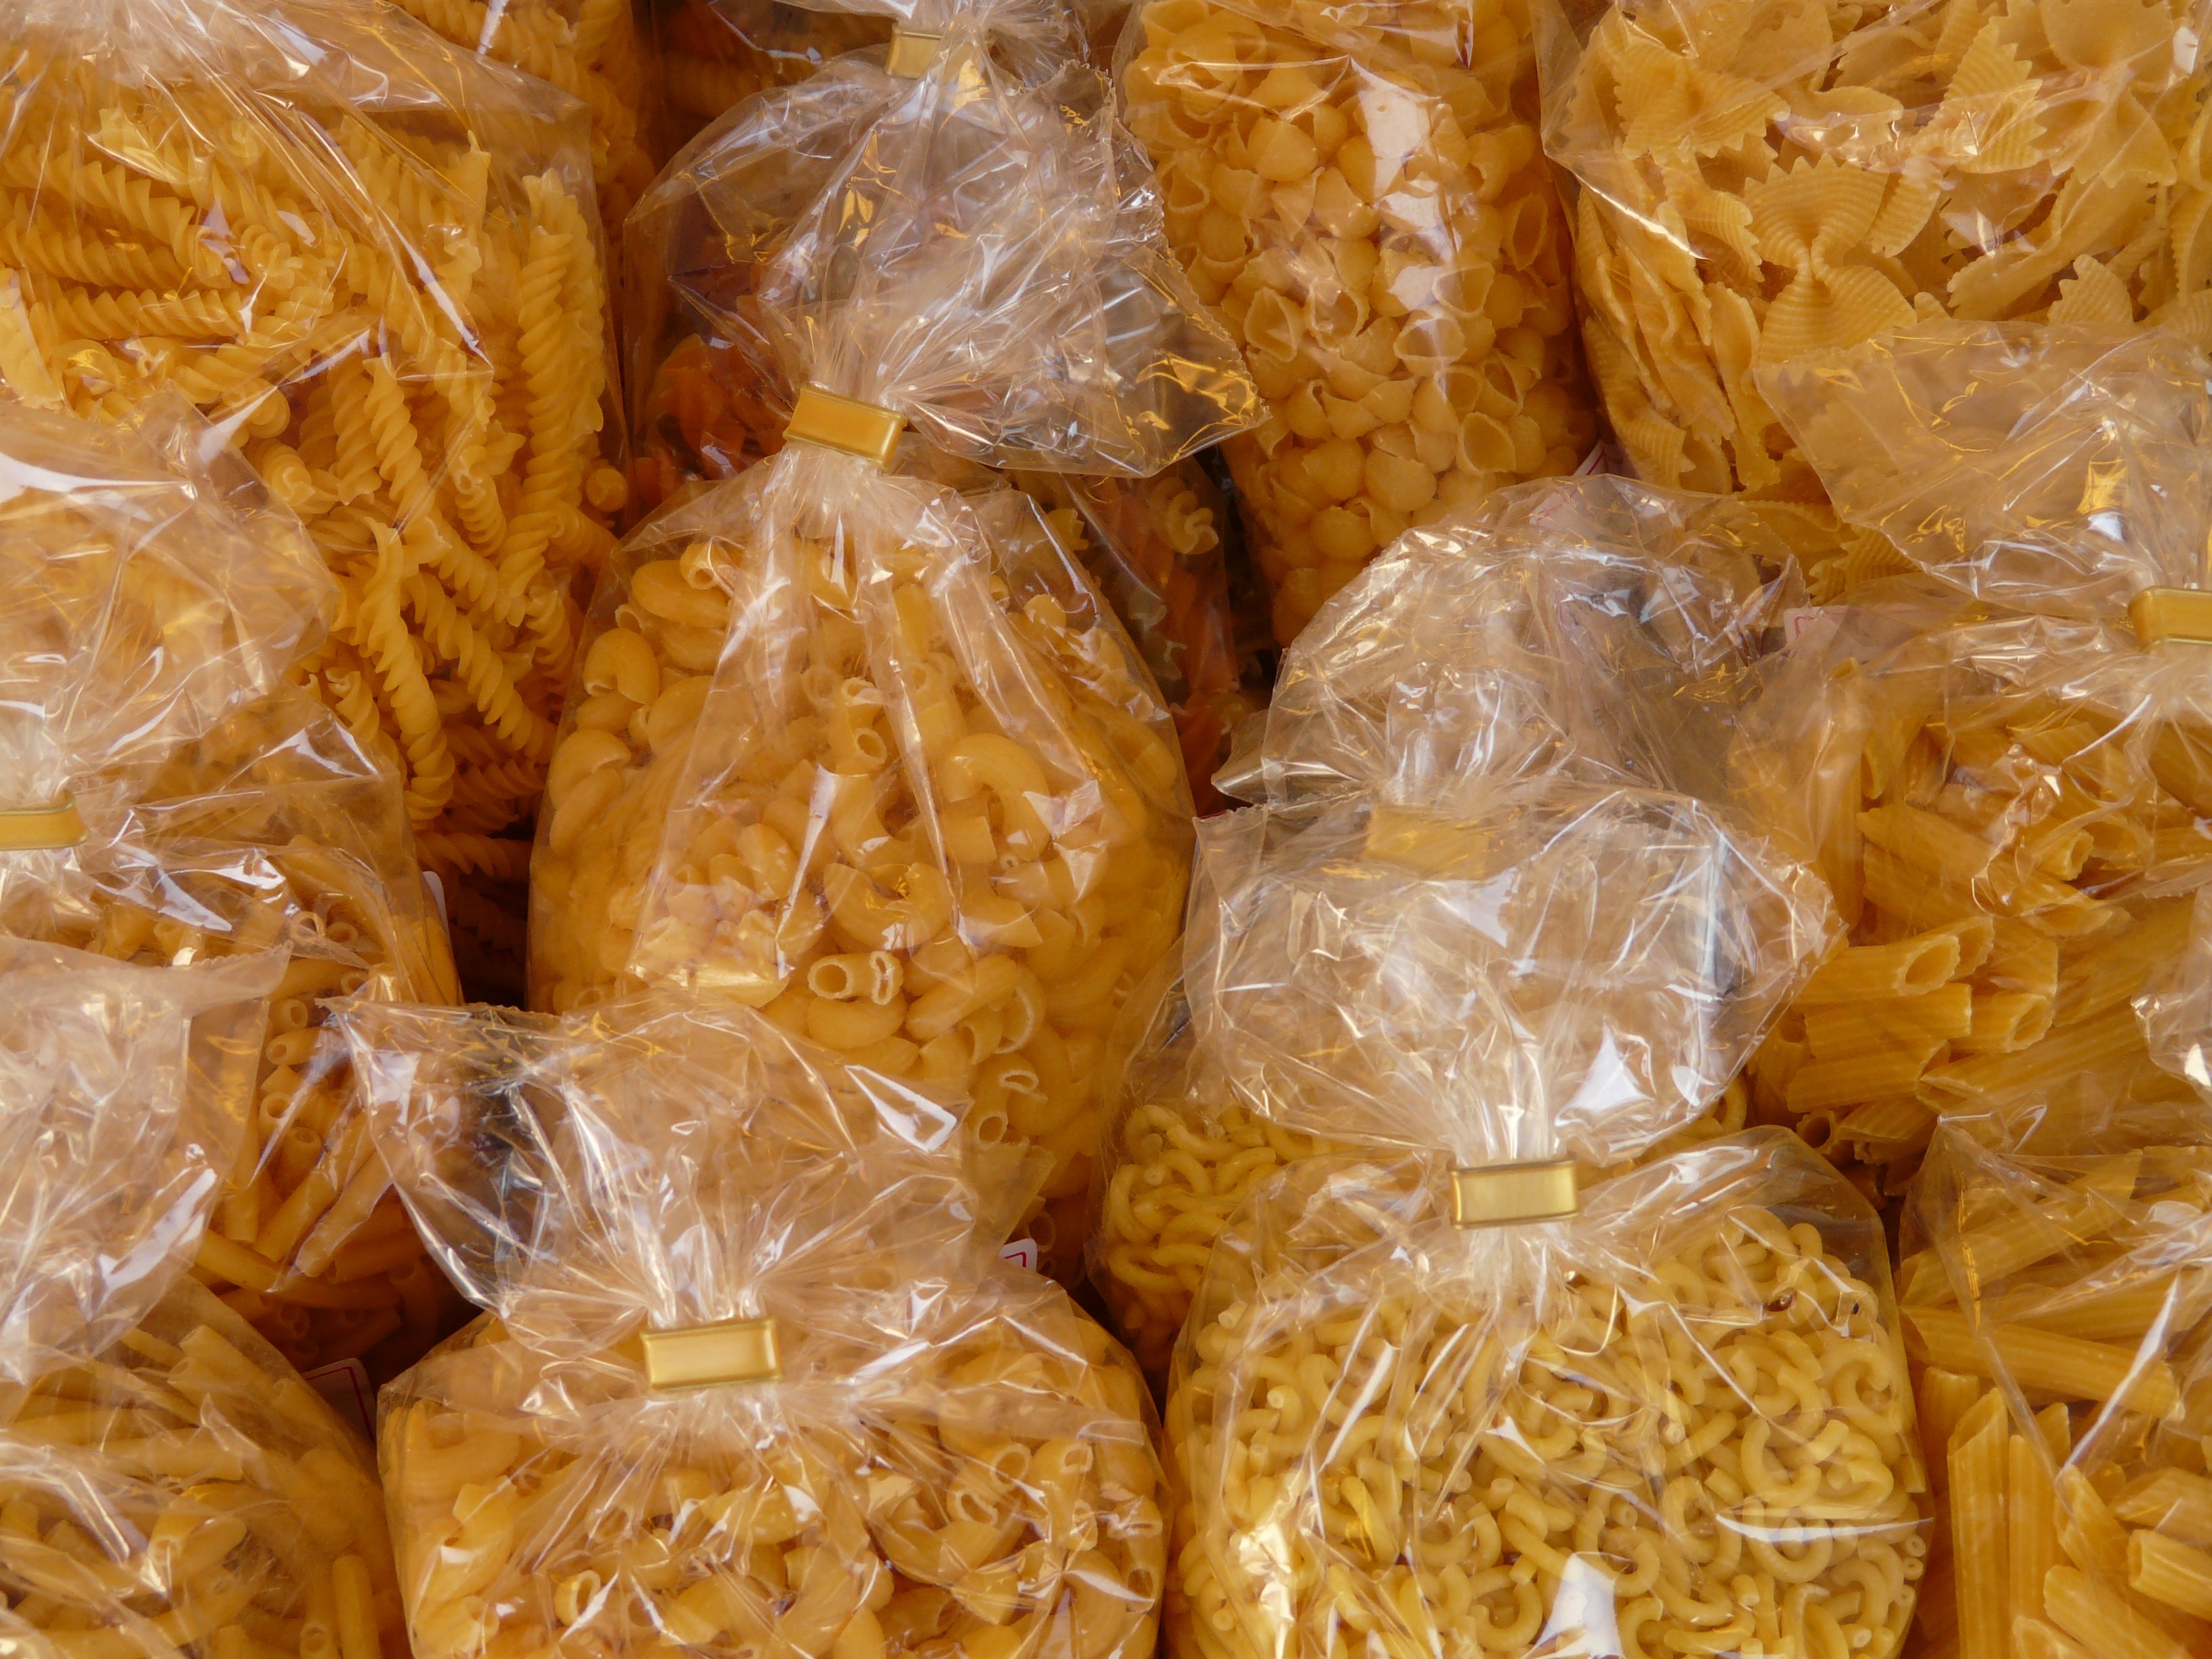
dish, meal, food, produce, dessert, eat, cuisine, pasta, noodles, packaging, packed, carbohydrates, baked goods, baklava, danish pastry, candied fruit, grass family